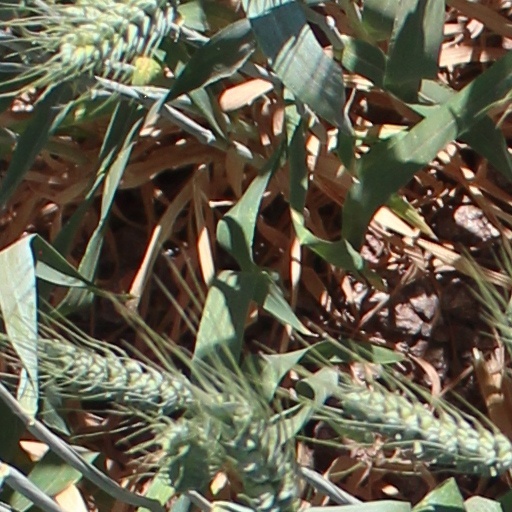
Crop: wheat